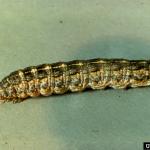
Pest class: cutworms